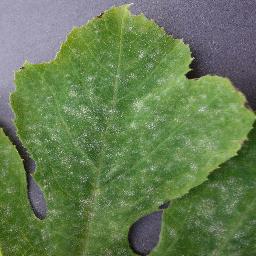
Label: Squash___Powdery_mildew